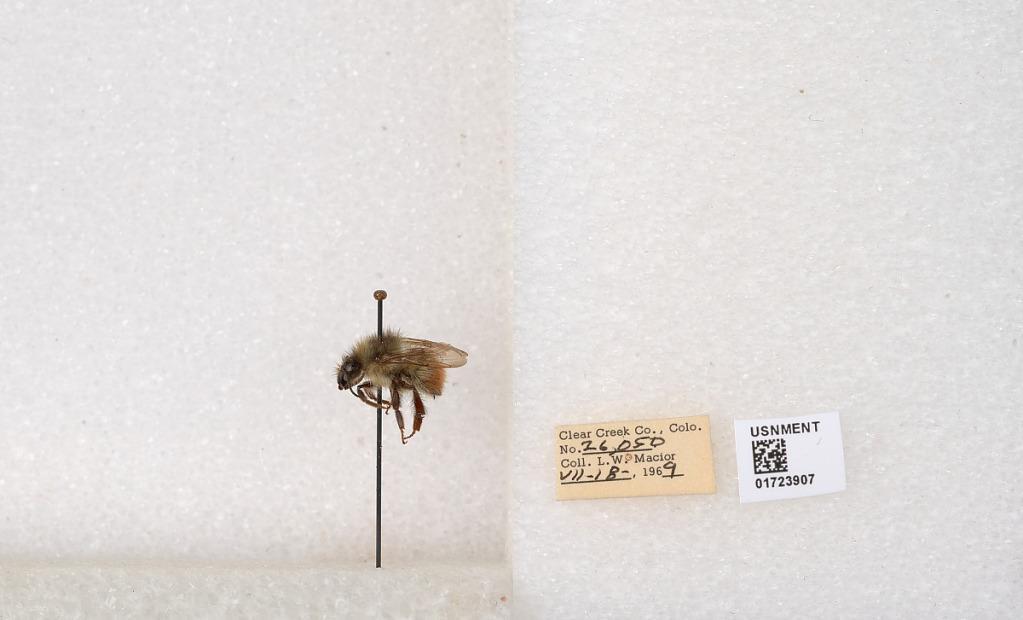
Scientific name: Bombus flavifrons Cresson
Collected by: L. Macior
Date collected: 1969-7-18
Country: United States
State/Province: Colorado
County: Clear Creek
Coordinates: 39.6891, -105.644